Acomb, North Yorkshire

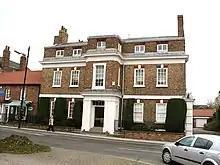
Acomb House

Acomb existed before the Norman Conquest, is mentioned in the "Domesday Book" and was the property of the Dean and Chapter of York Minster. It is the largest suburban area in York. The name is most likely derived from the Old English "acum", meaning 'at the oak trees', and indicates that the original village was first established in a heavily wooded area of oaks. In the "Domesday book", the name of the village is spelt as both "Achum" and "Acum," and other spellings can be found during the next hundred years, such as "Achu", "Acun", "Akum" and "Acham". In the 13th century, the spellings "Acome", "Acorn" and "Akome" can be seen, whilst "Akam" and "Acombe" are 15th century. Once printing was established, it enabled the standardisation of spellings to the one seen today. The traditional pronunciation of the name was "Yackam".